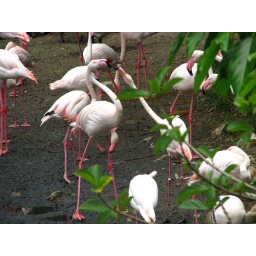
Some of the more colorful animals at Ocean Park in Hong Kong.